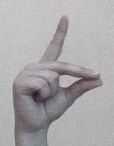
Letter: ta